4th Anti-Aircraft Division (United Kingdom)

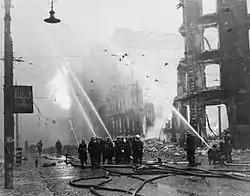
Firefighters putting out a blaze at a bomb site in Manchester city centre

The night raids continued into the following Spring, during which period Liverpool and its docks along the Mersey became the most heavily bombed area of Britain outside London, with particularly heavy attacks in December 1940 (the Christmas Blitz); in April 1941; and again the following month (the May Blitz).